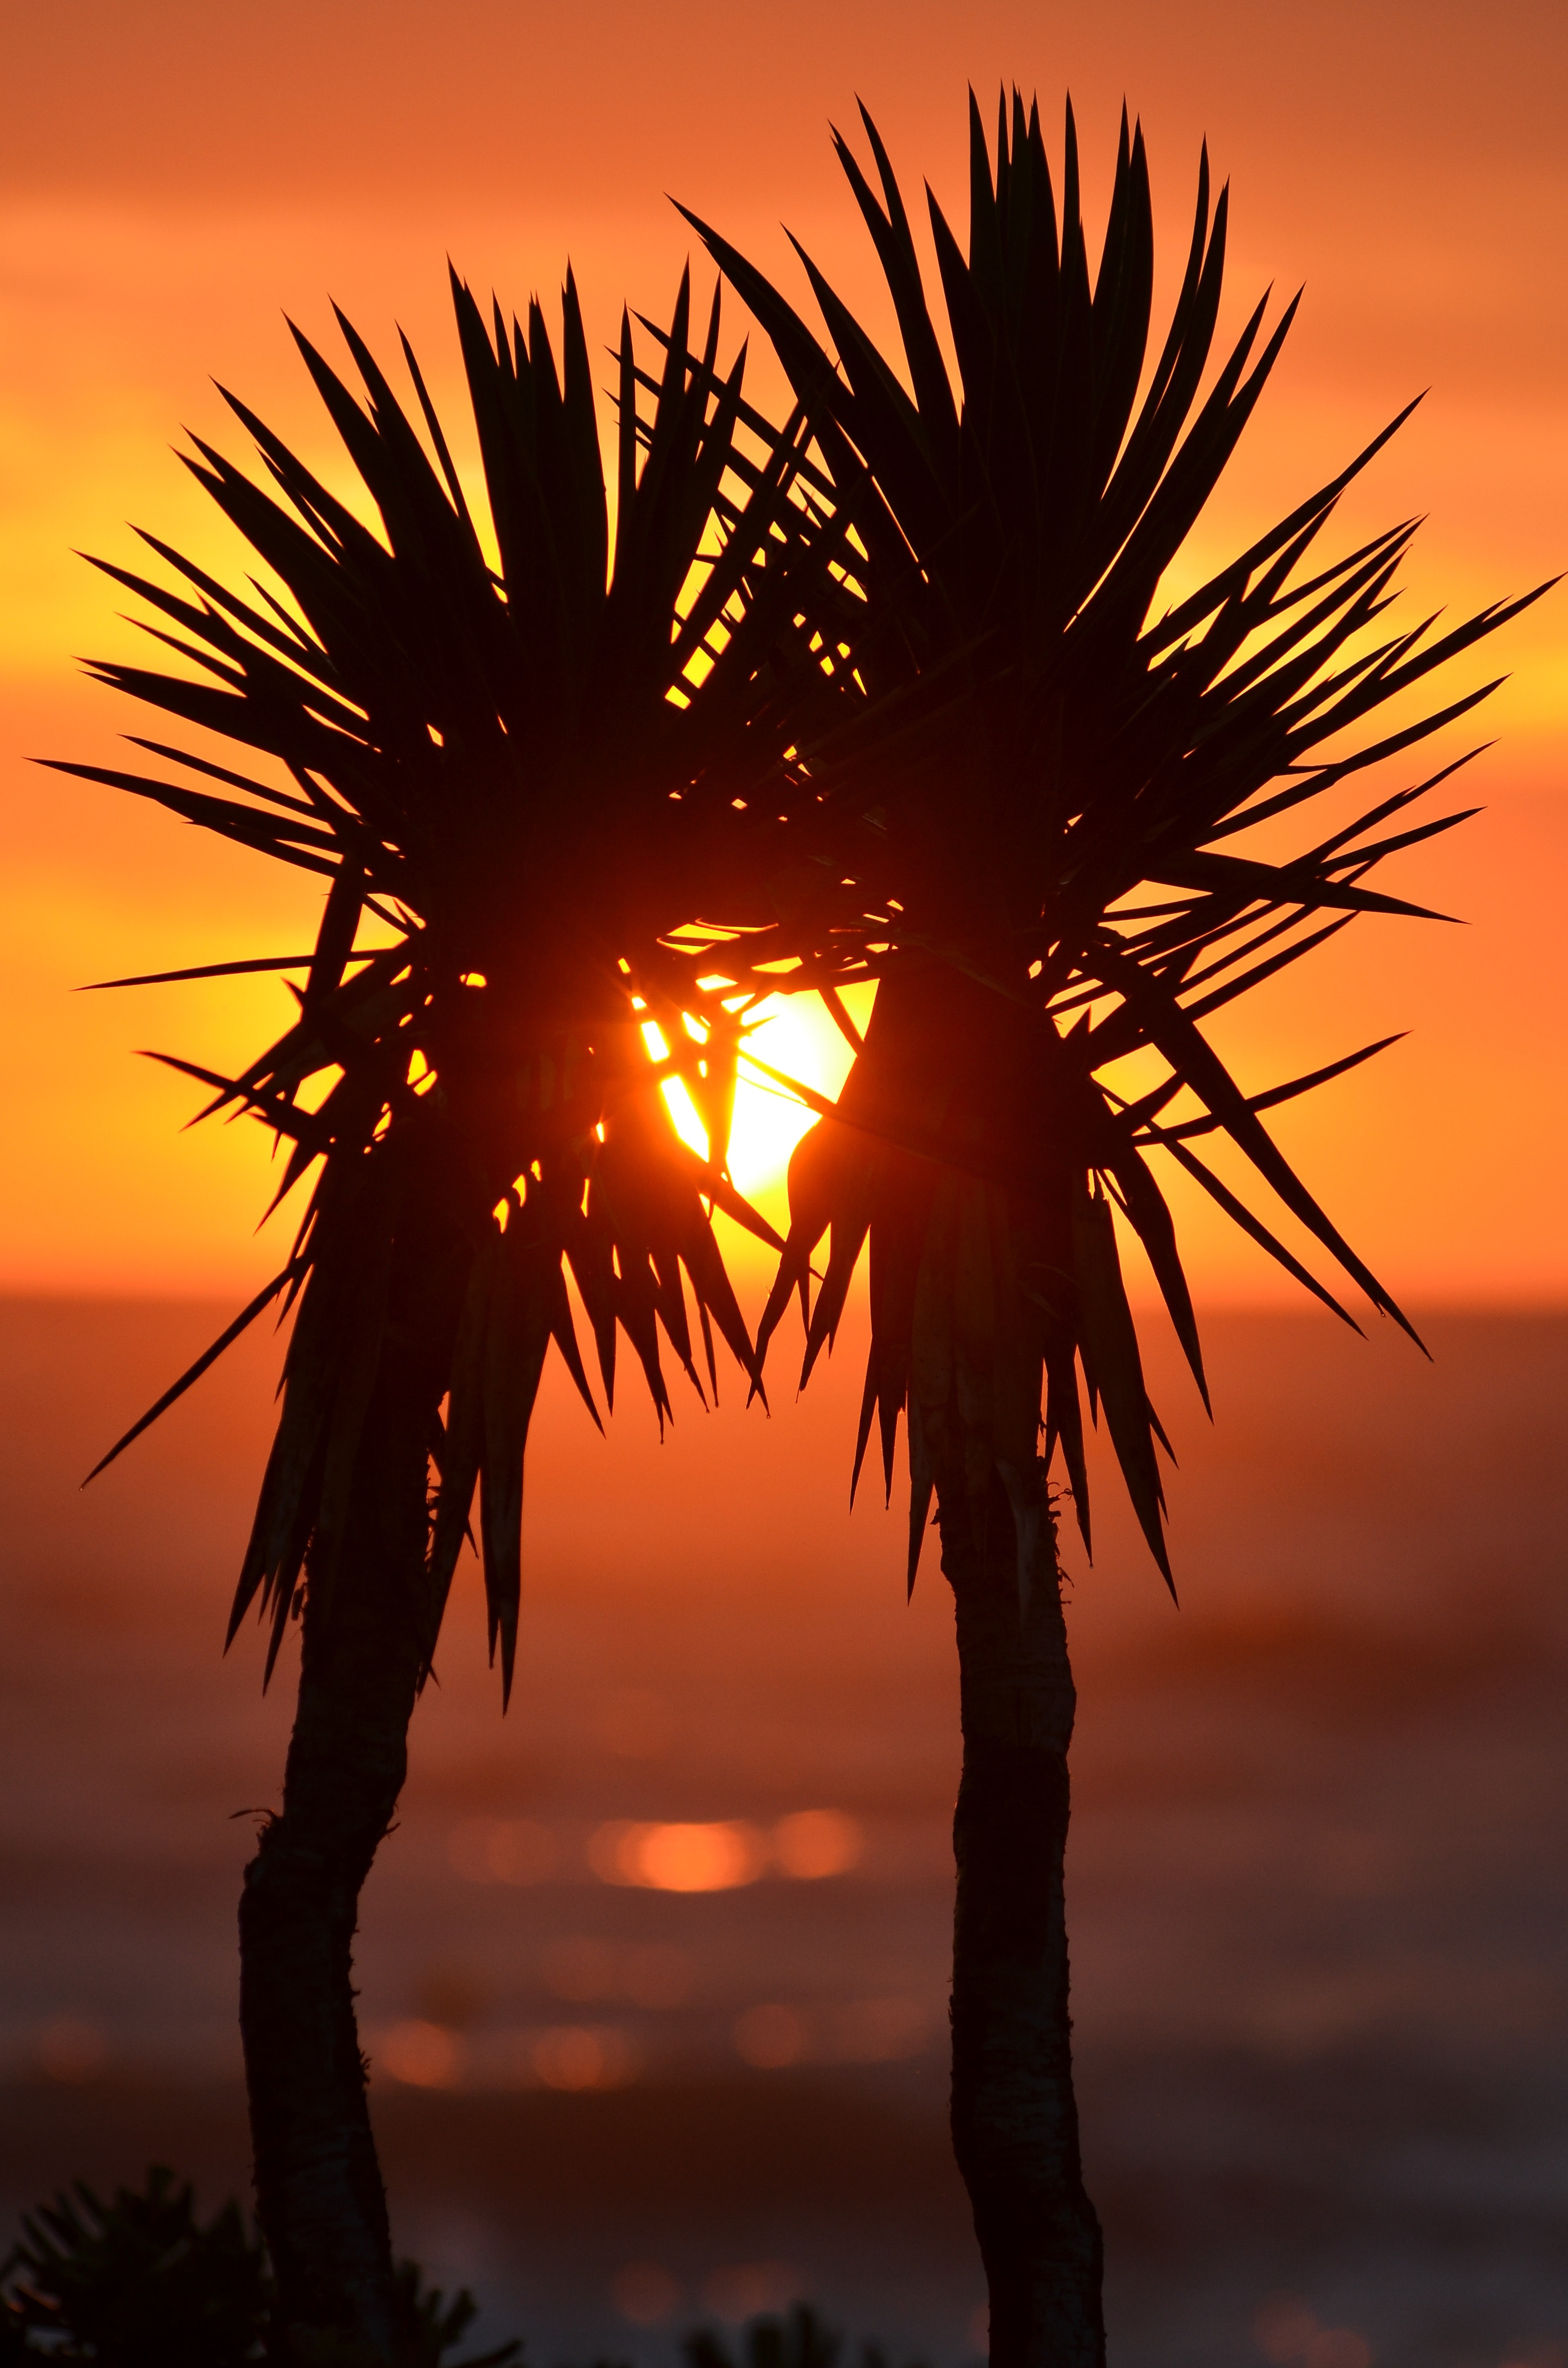
sky, tree, sunset, palm tree, arecales, tropics, plant, calm, horizon, sun, woody plant, sunrise, afterglow, sunlight, borassus flabellifer, evening, elaeis, landscape, sea, photography, attalea speciosa, heat, vacation, backlighting